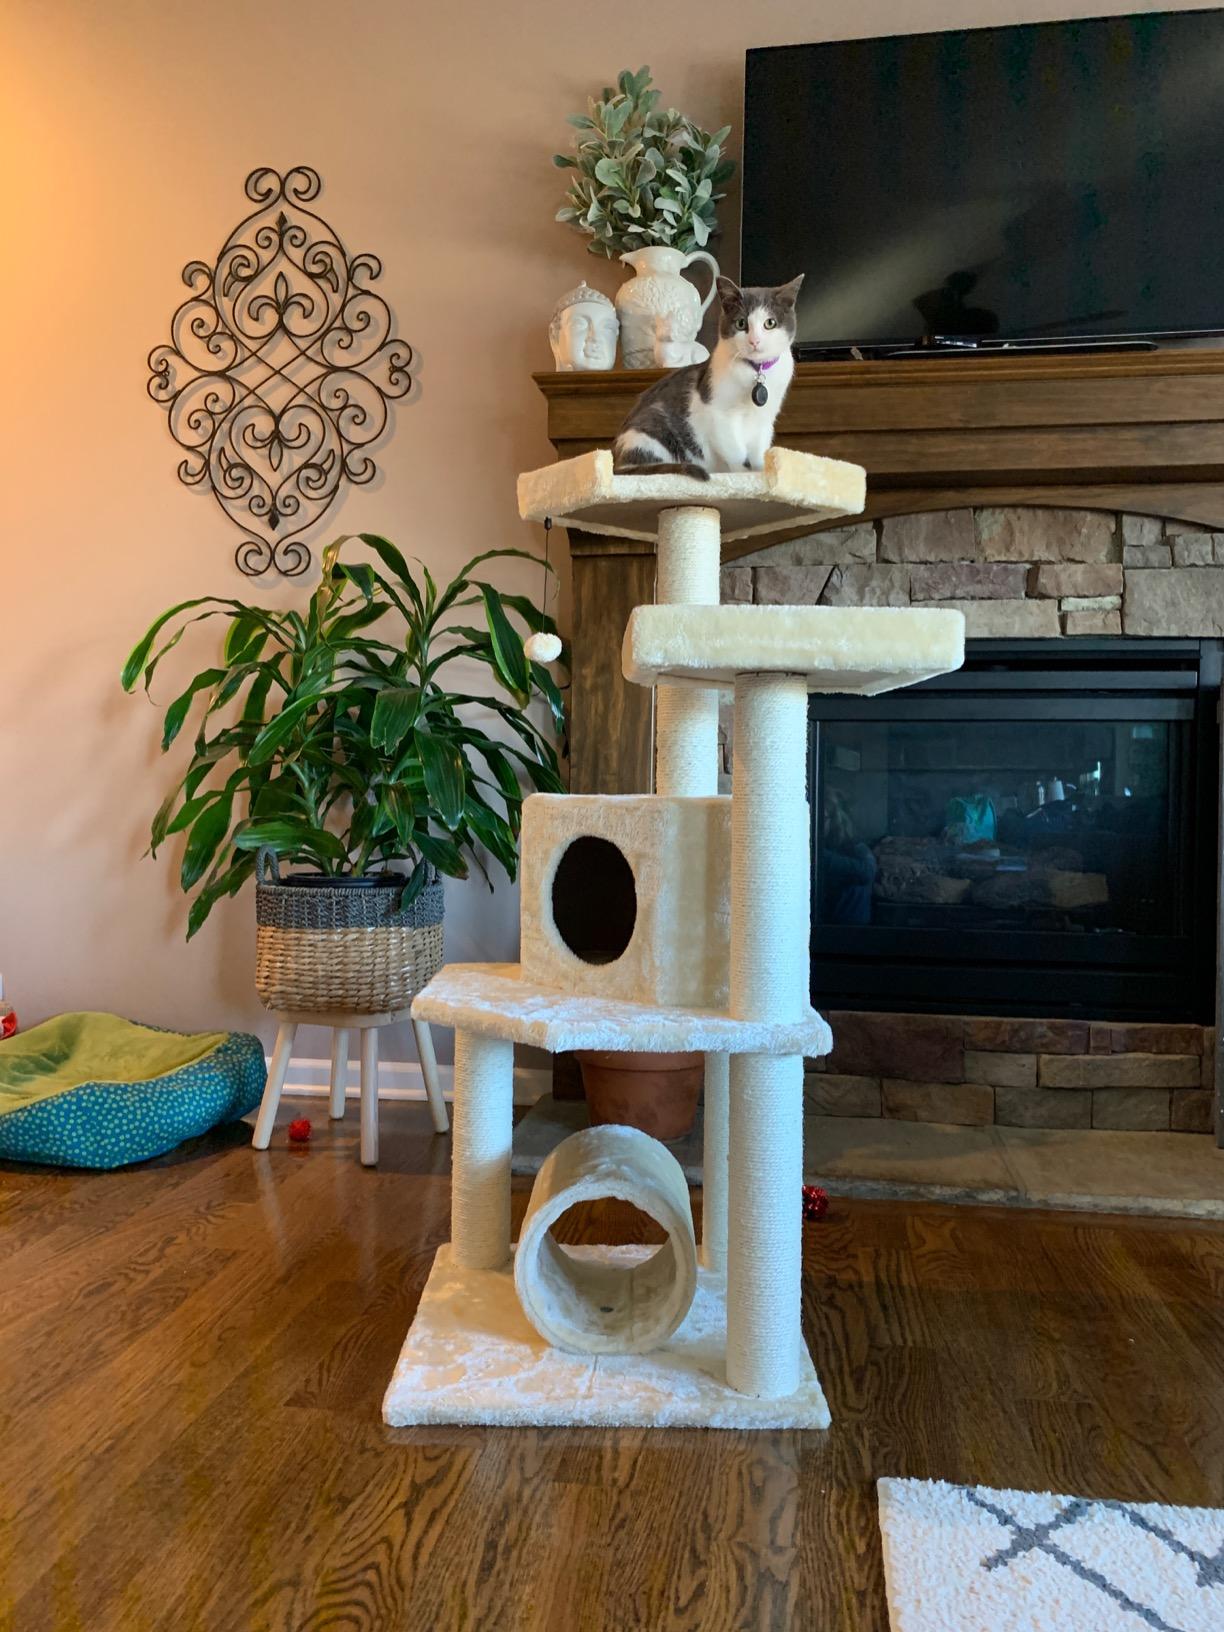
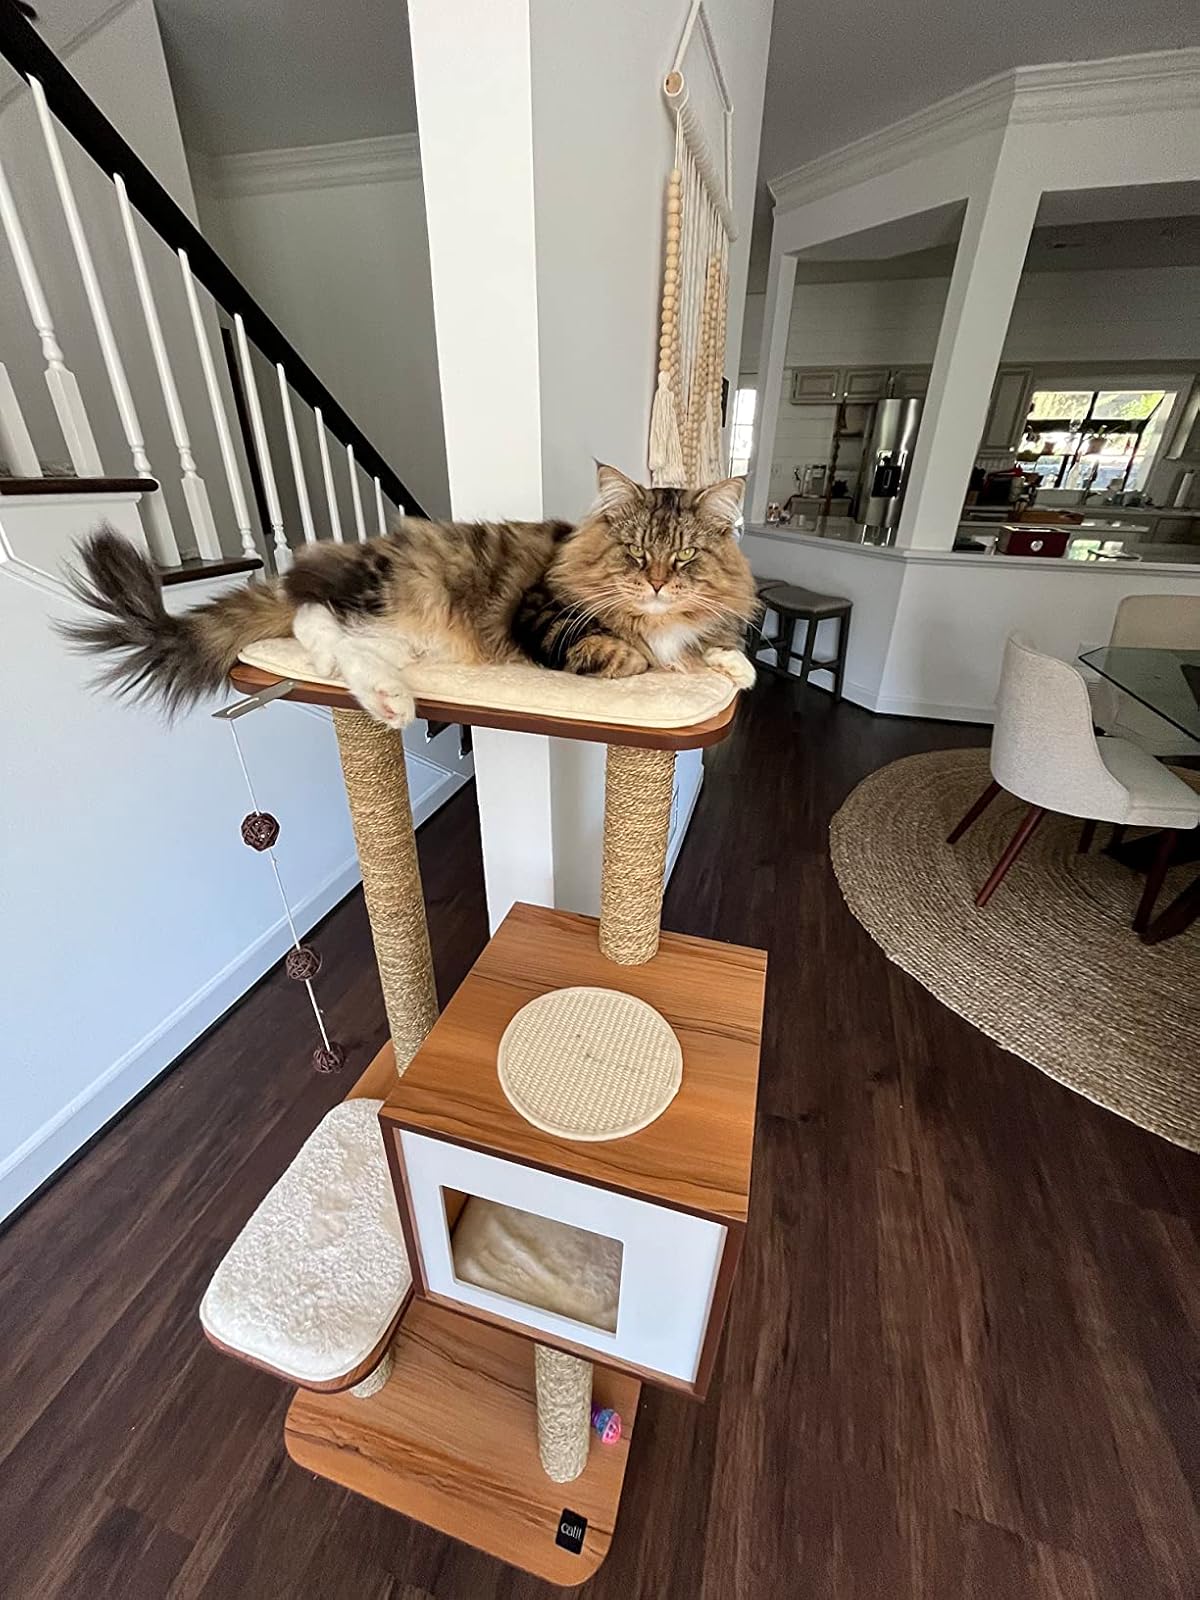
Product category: items_cat tree
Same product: no